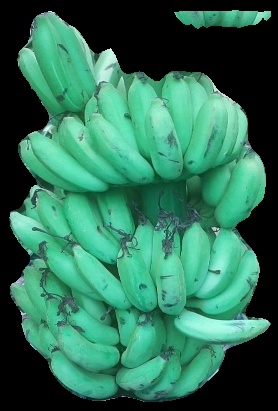
Variety: elakki-bale
Grade: grade1